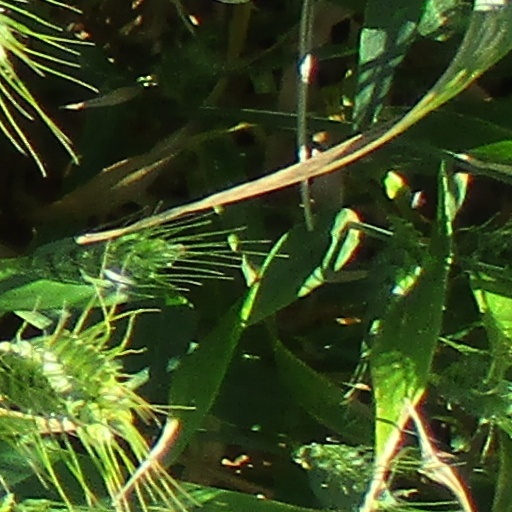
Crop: wheat